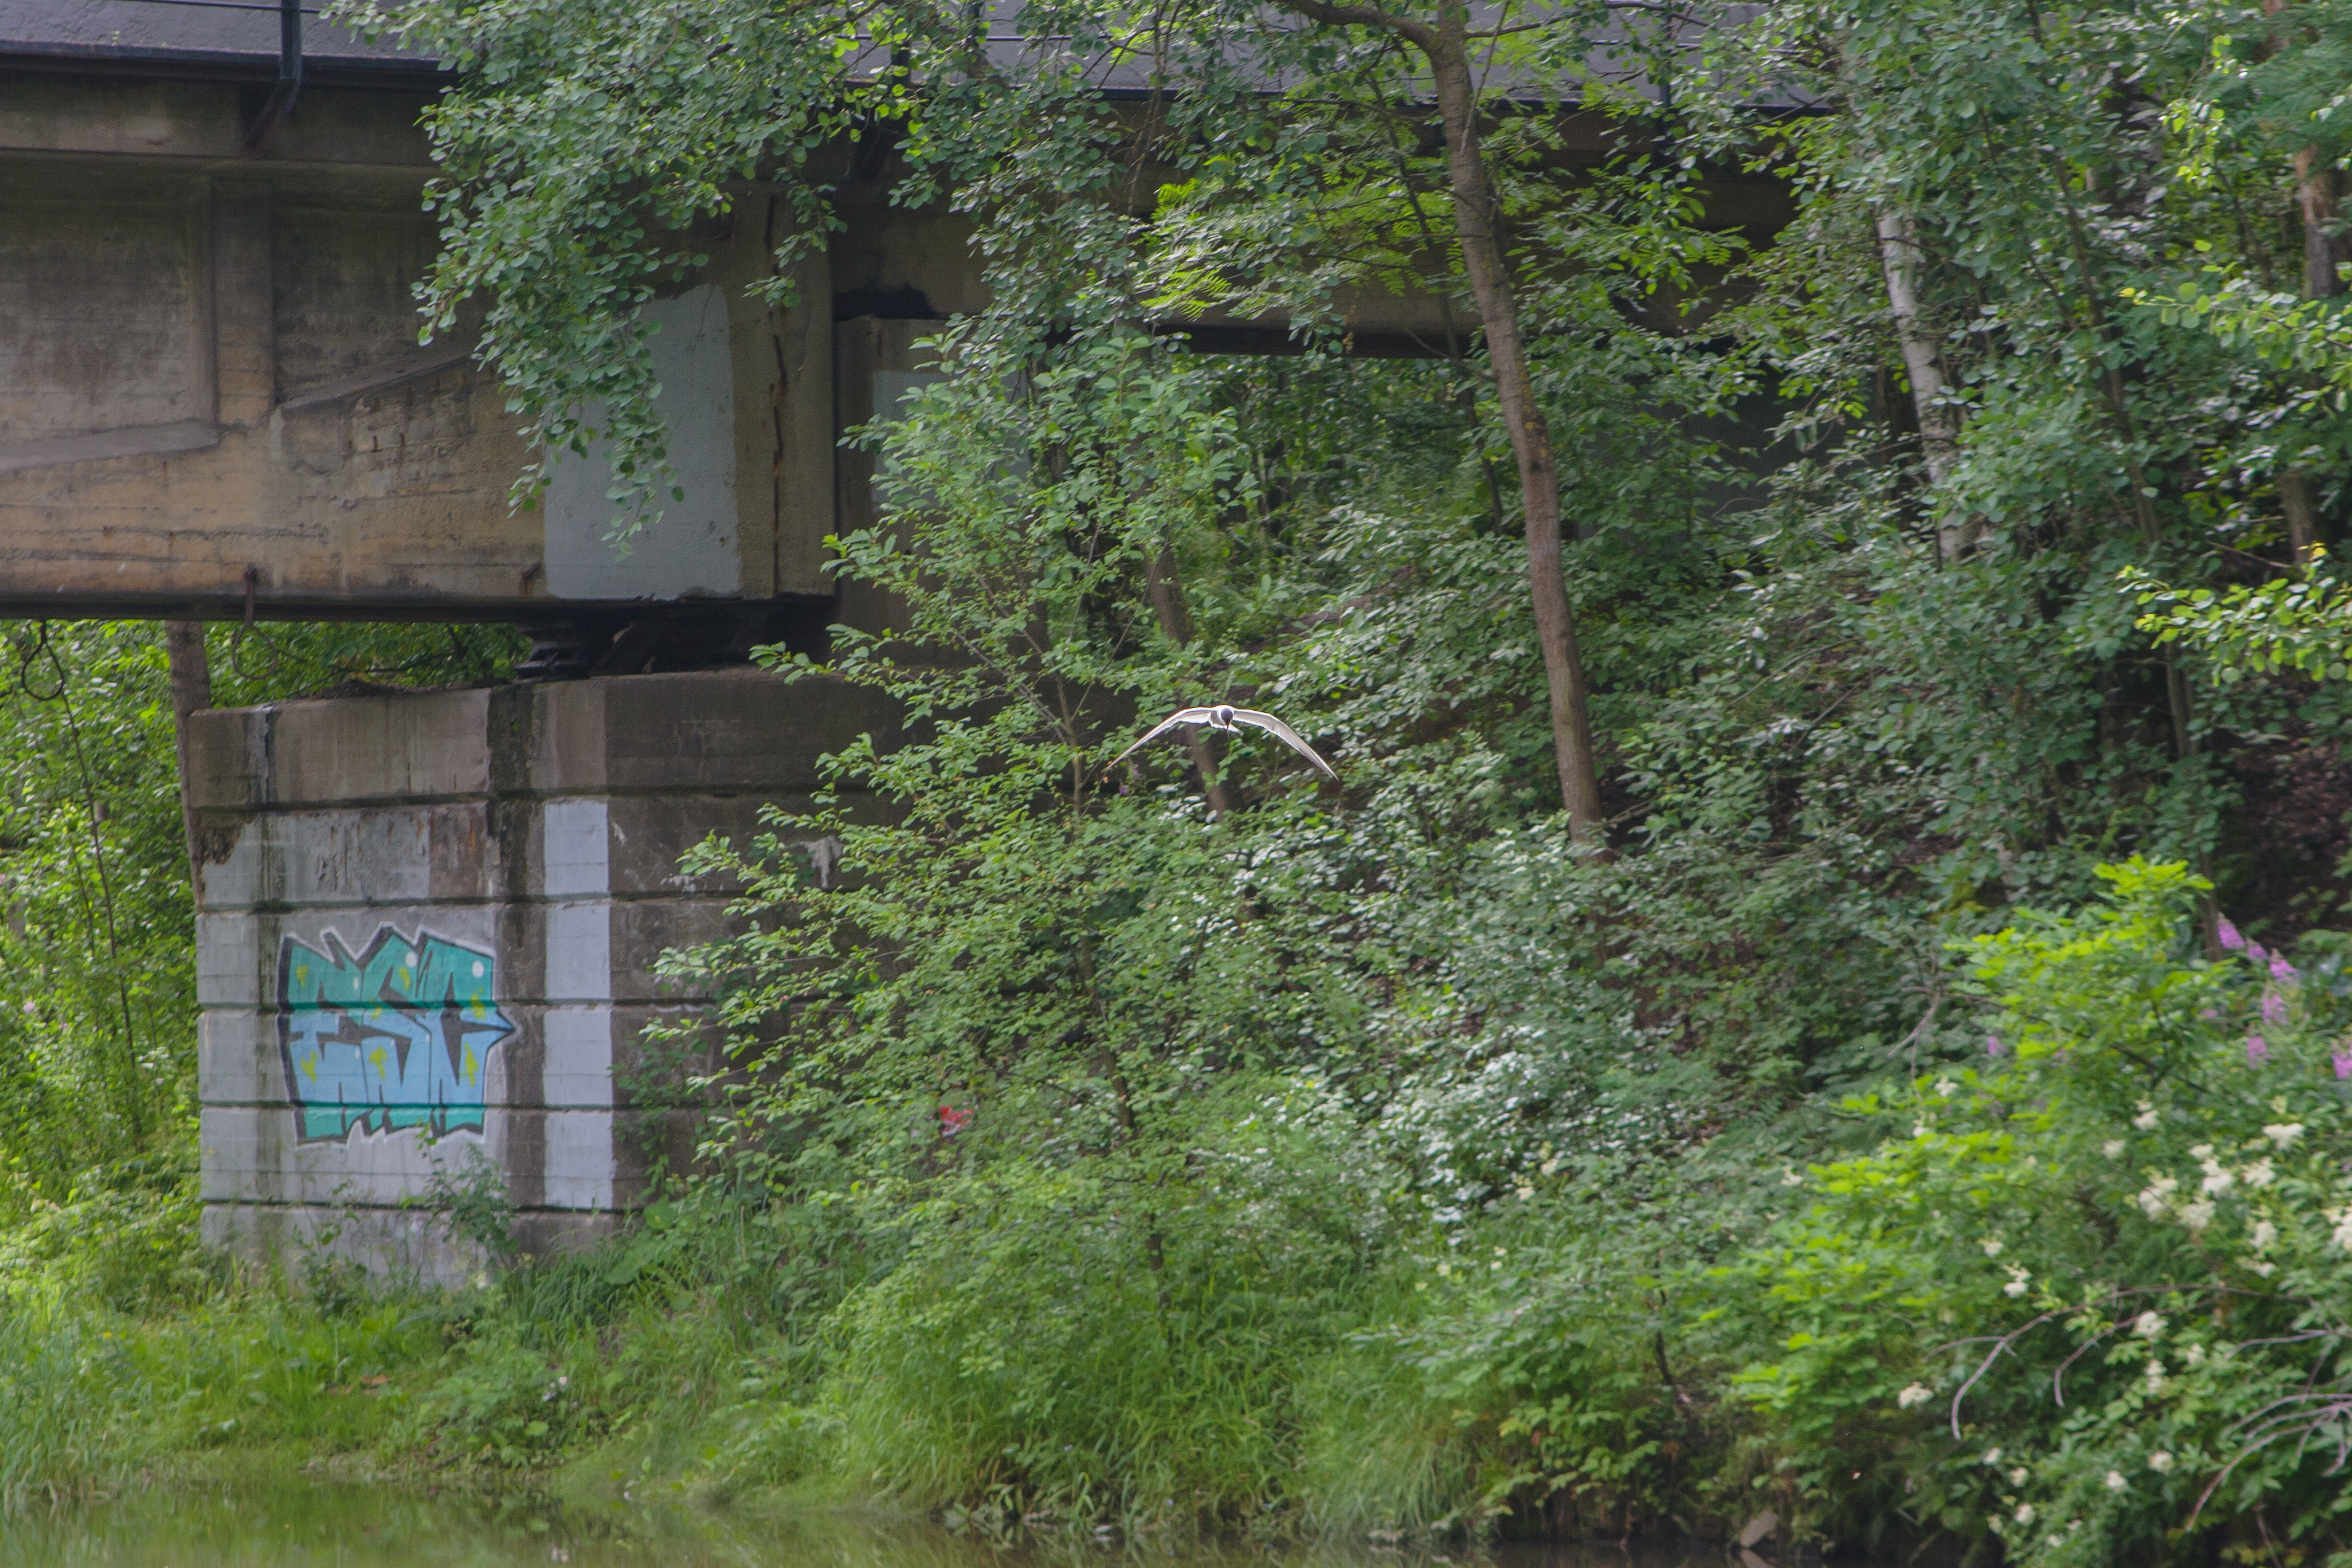
natural, vegetation, green, tree, nature reserve, natural environment, biome, house, grass, leaf, forest, plant, architecture, rural area, land lot, landscape, window, jungle, shrub, building, state park